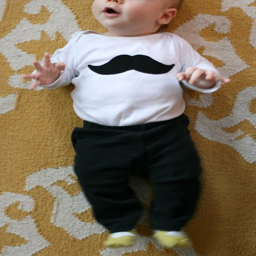
cute idea for a baby boy !